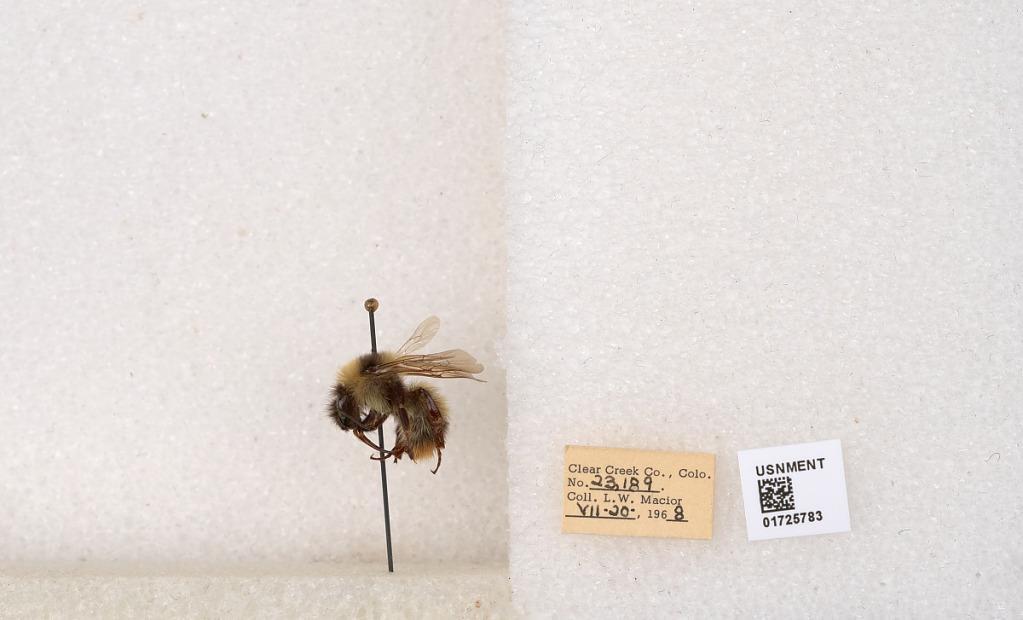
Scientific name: Bombus kirbyellus
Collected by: L. Macior
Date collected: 1968-7-20
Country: United States
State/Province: Colorado
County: Clear Creek
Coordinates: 39.6891, -105.644